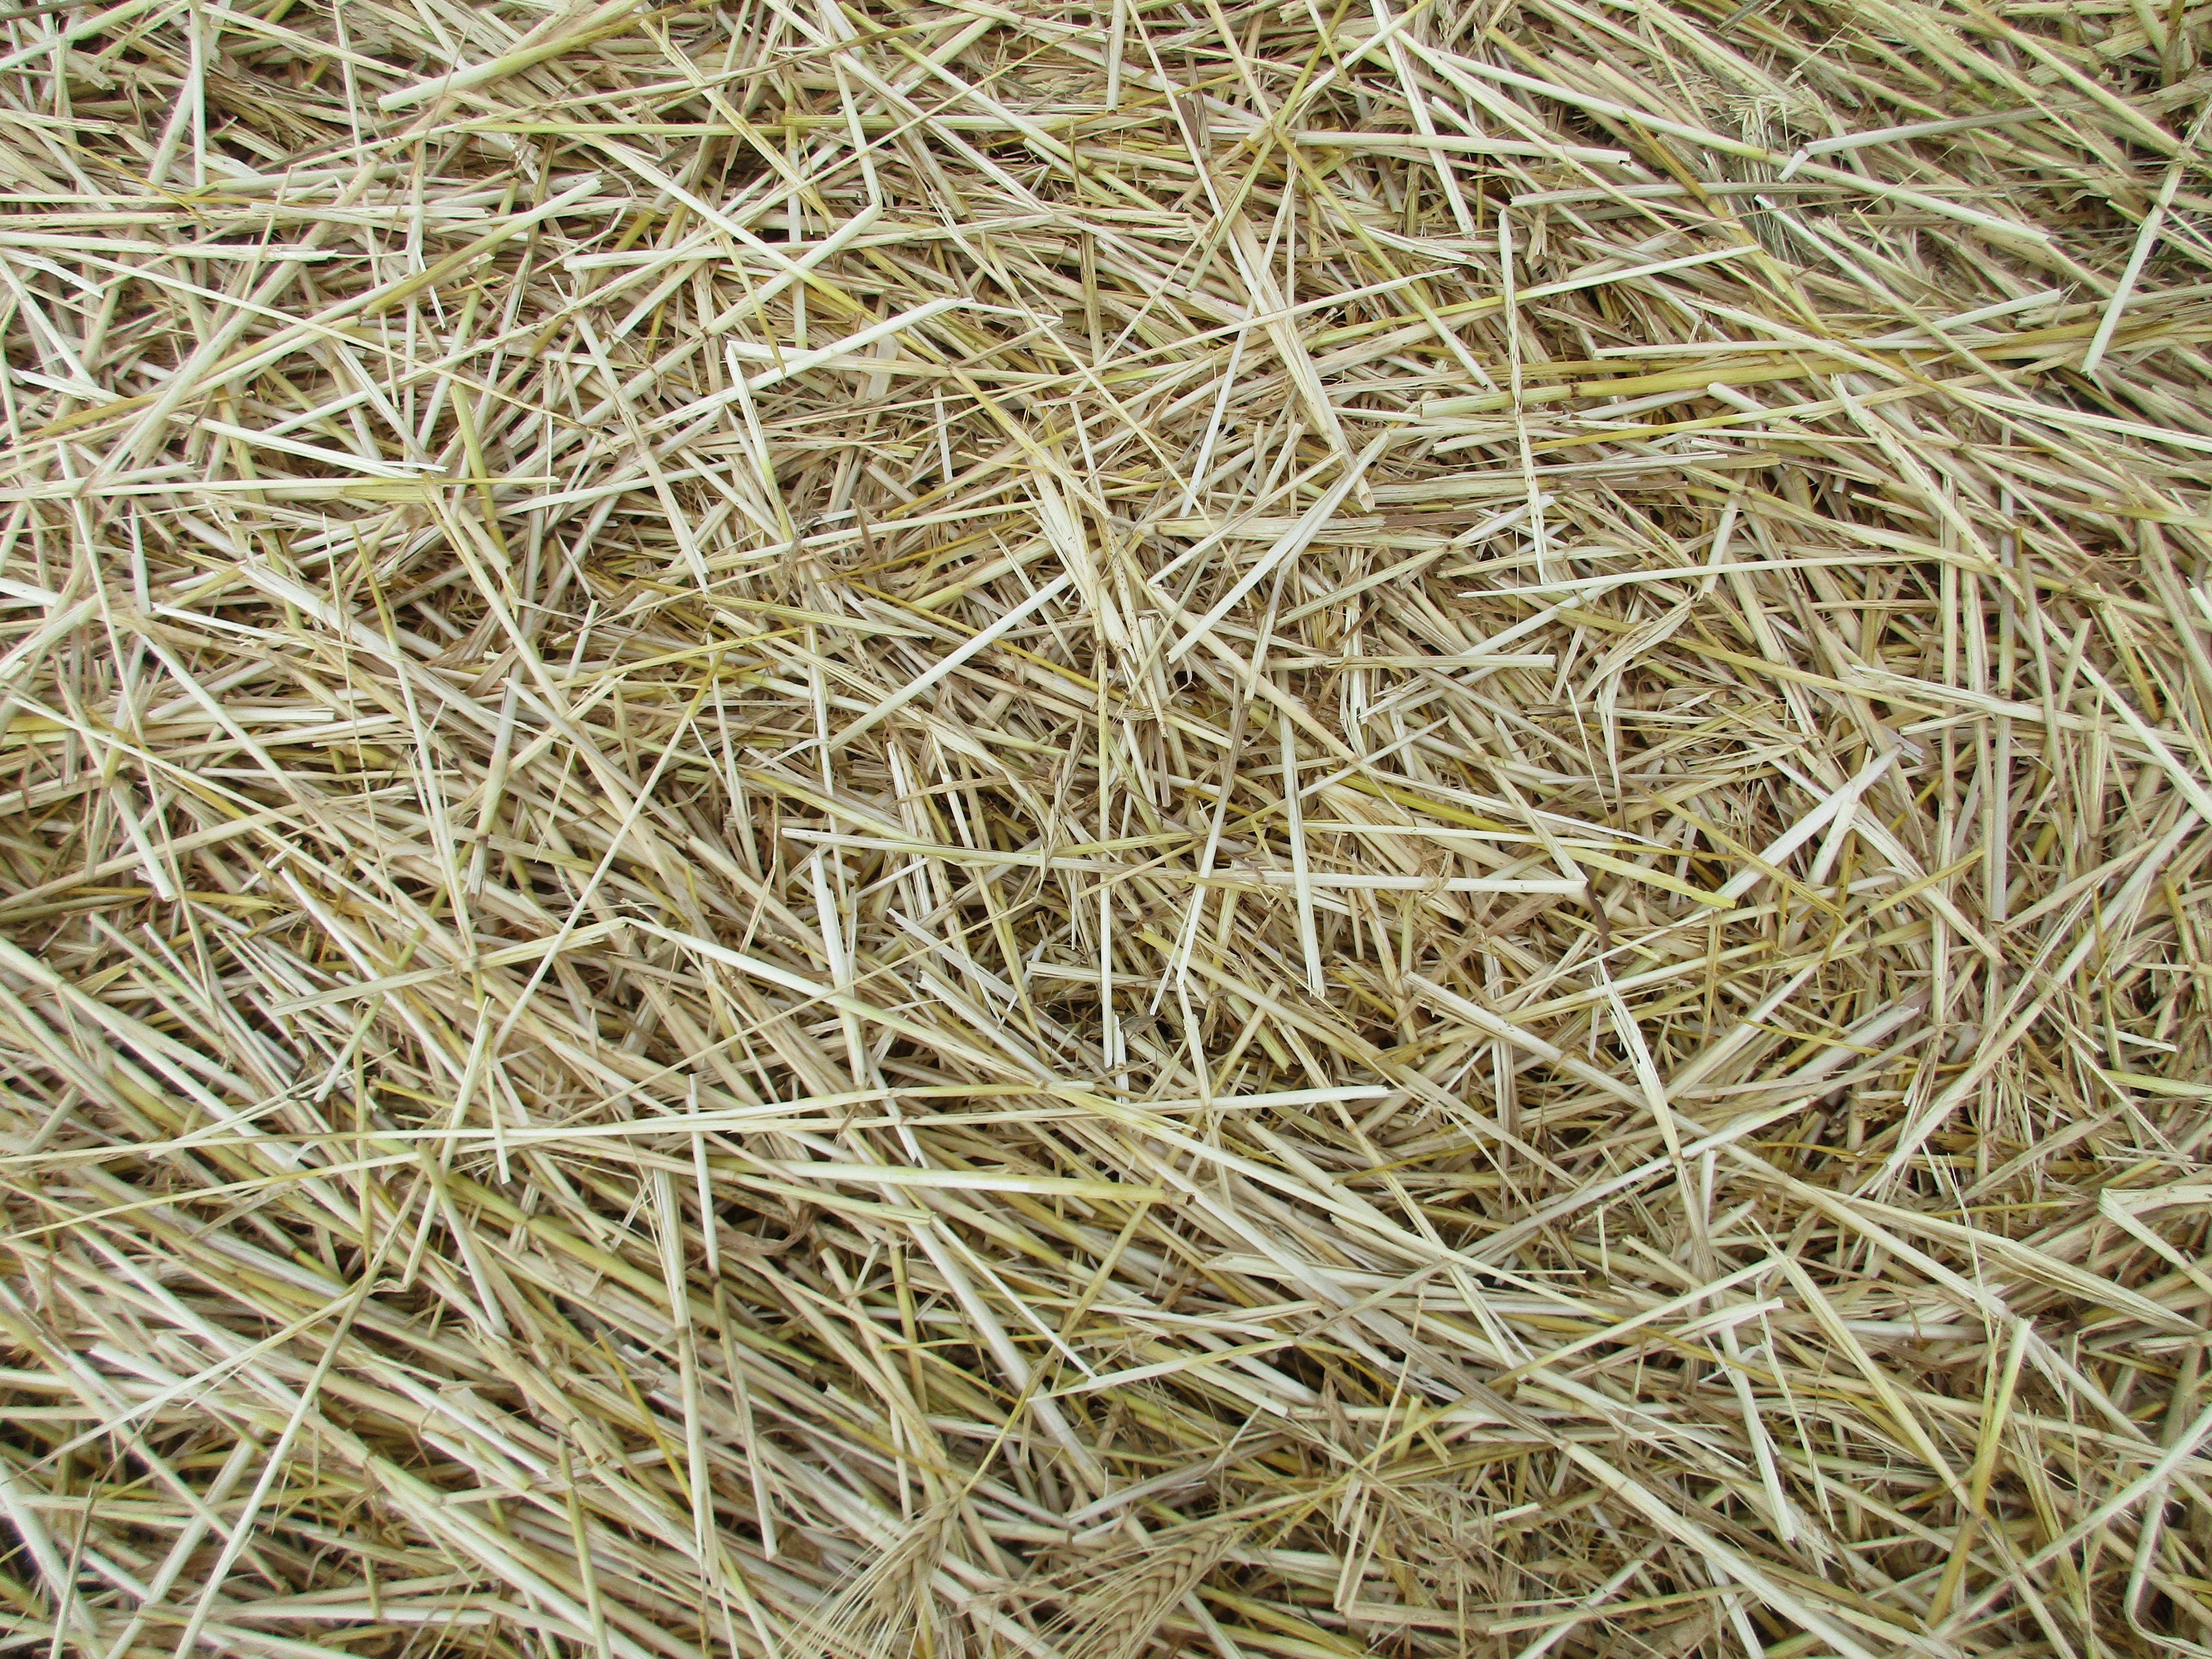
grass, branch, plant, hay, lawn, texture, harvest, crop, soil, agriculture, background, straw, cornfield, flooring, grass family